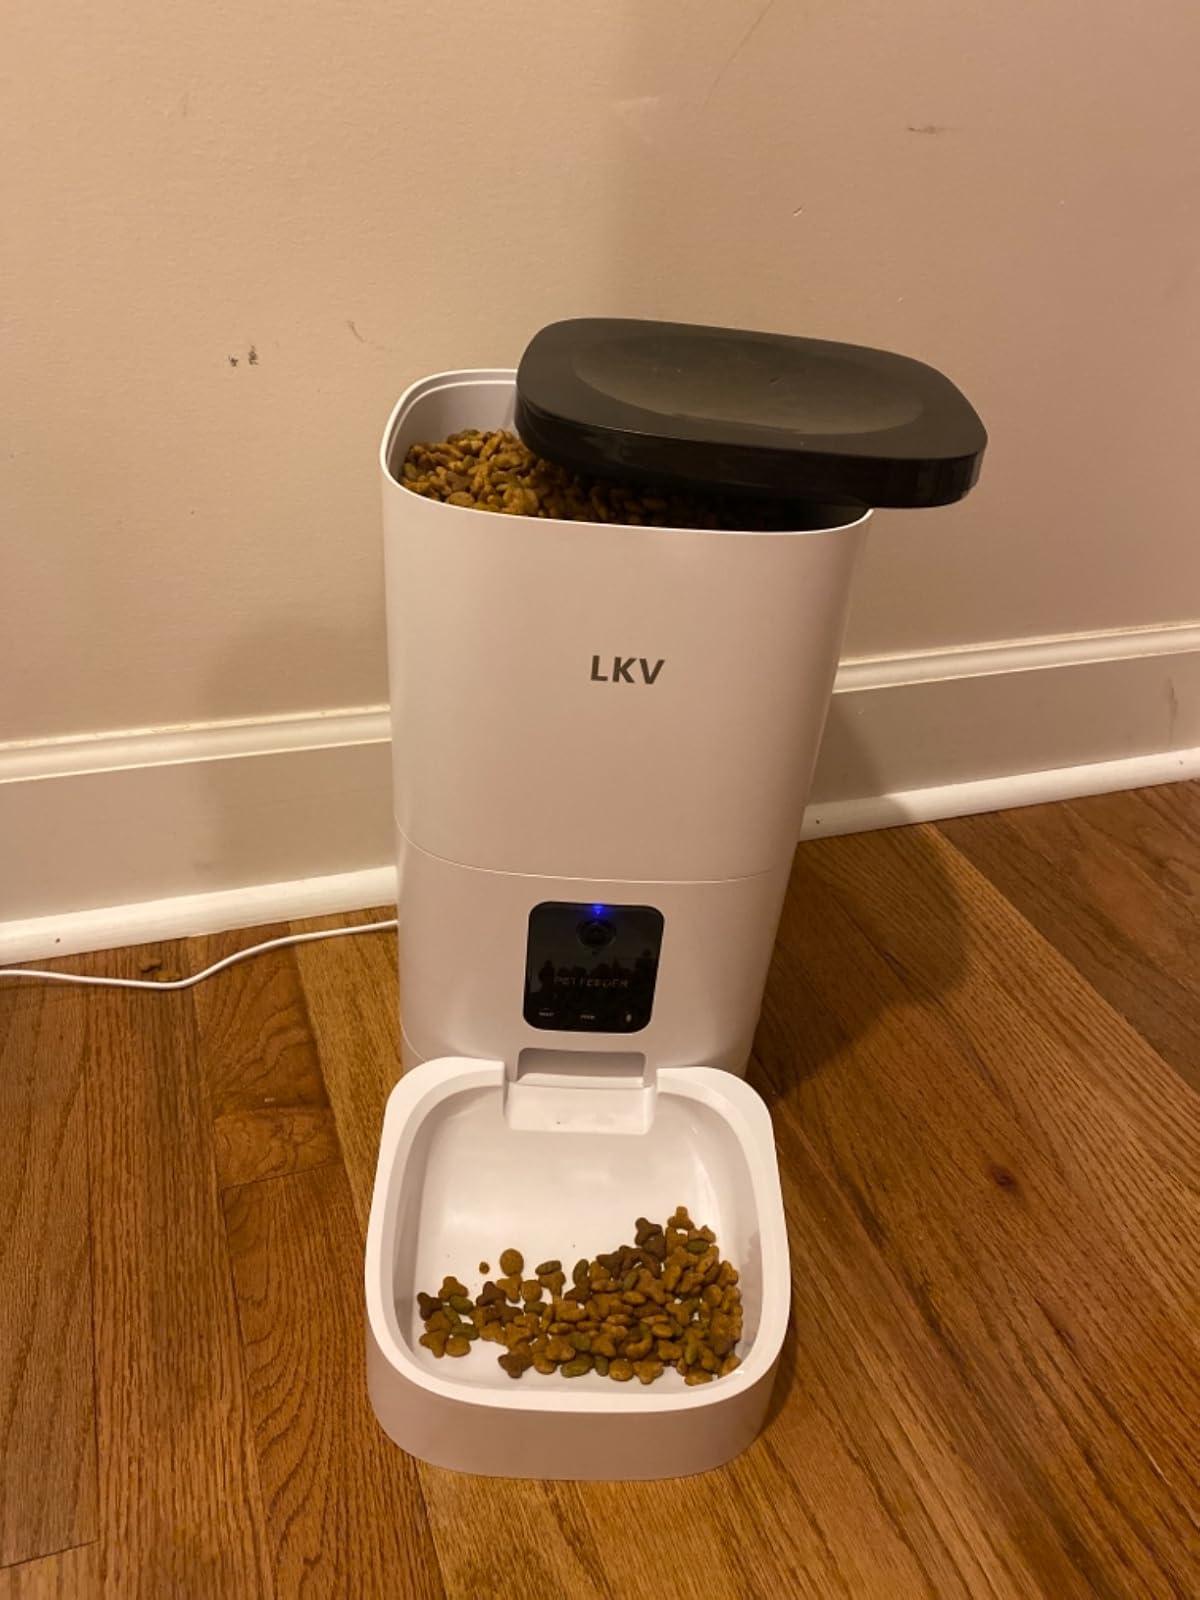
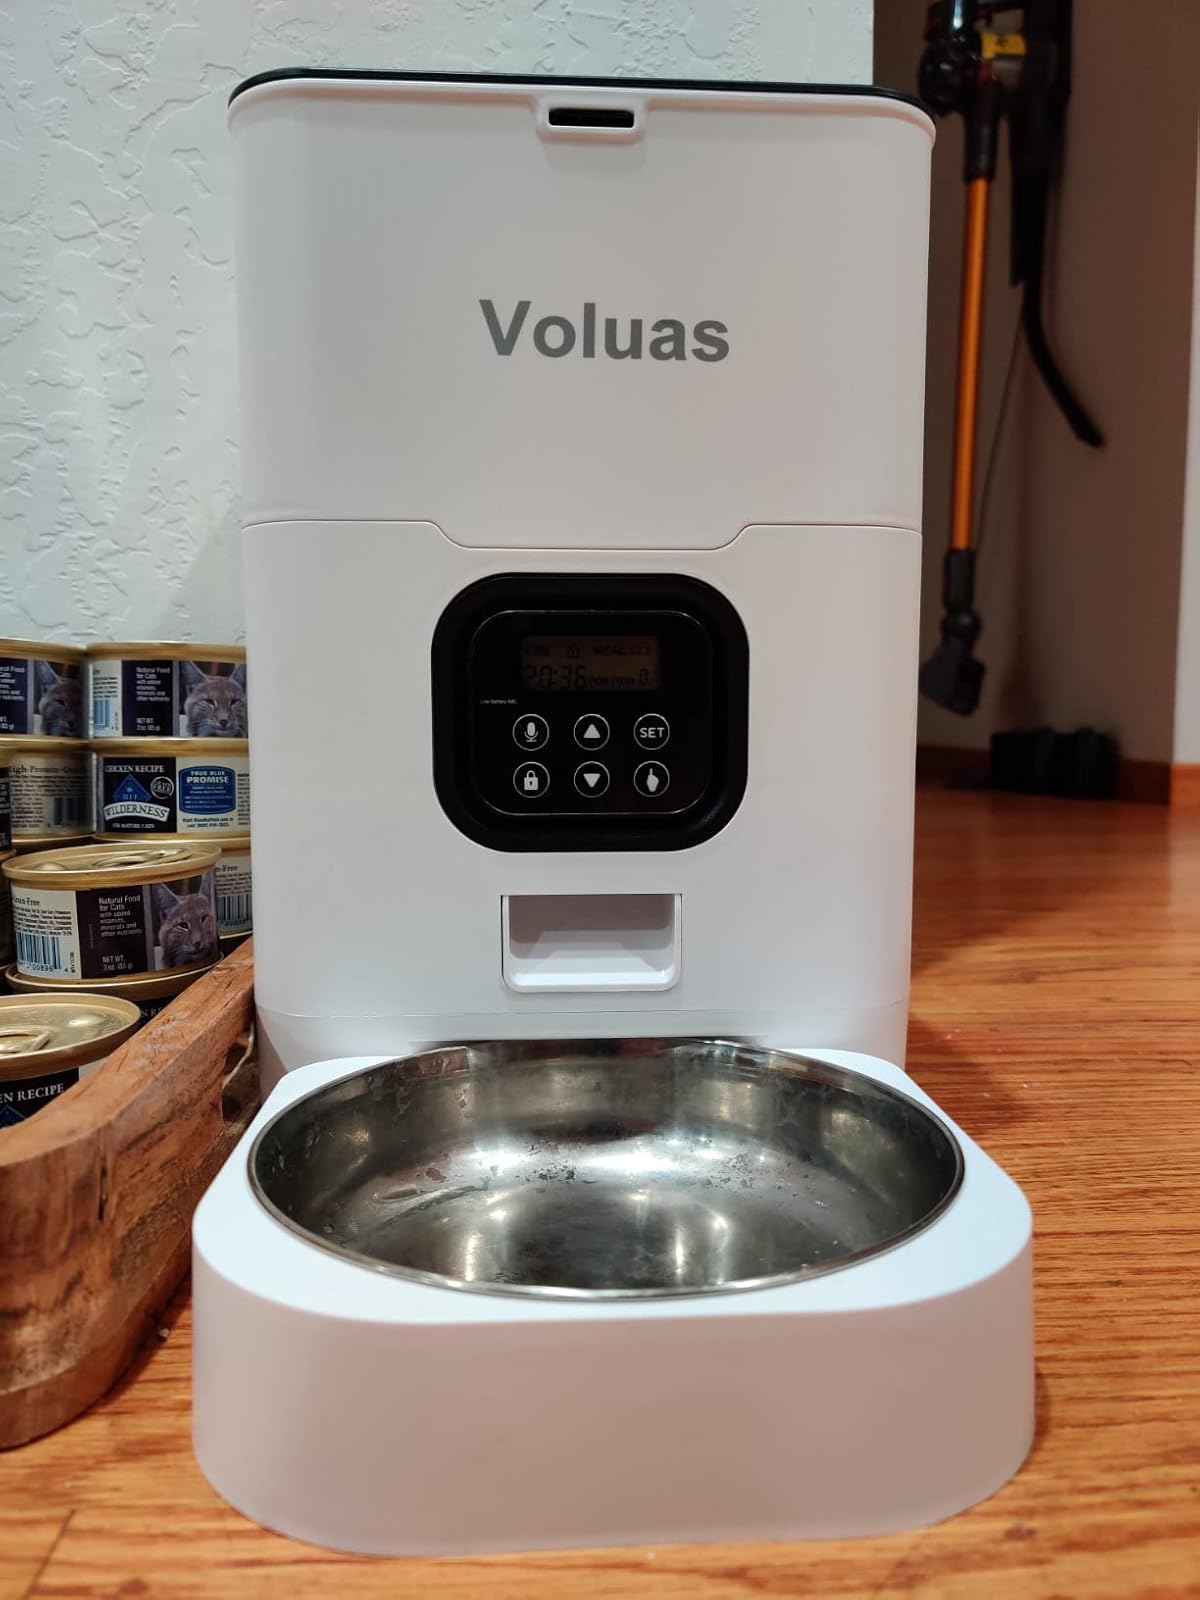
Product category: items_feeder
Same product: no